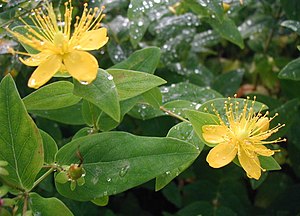
Perikon
Stinkende perikon (Hypericum hircinum).
Stinkende perikon (Hypericum hircinum).
Perikon er en slægt af flerårige planter med modsatte, helrandede blade, der er besat med nedsænkede kirtler. Blomsterne er gule og 5-tallige med mange støvdragere.